List of Jo Stafford compilation albums (2010–present)

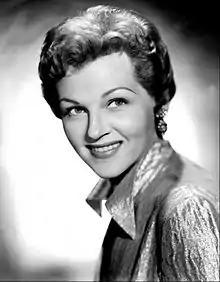
Jo Stafford

Beyond the Stars: Key Recordings 1940-1959 is a compilation of songs recorded by Jo Stafford. The album includes over 100 songs recorded by Stafford during the 1940s and 1950s, from her time with The Pied Pipers through to her later solo career. The album was released on the JSP label on July 13, 2010.